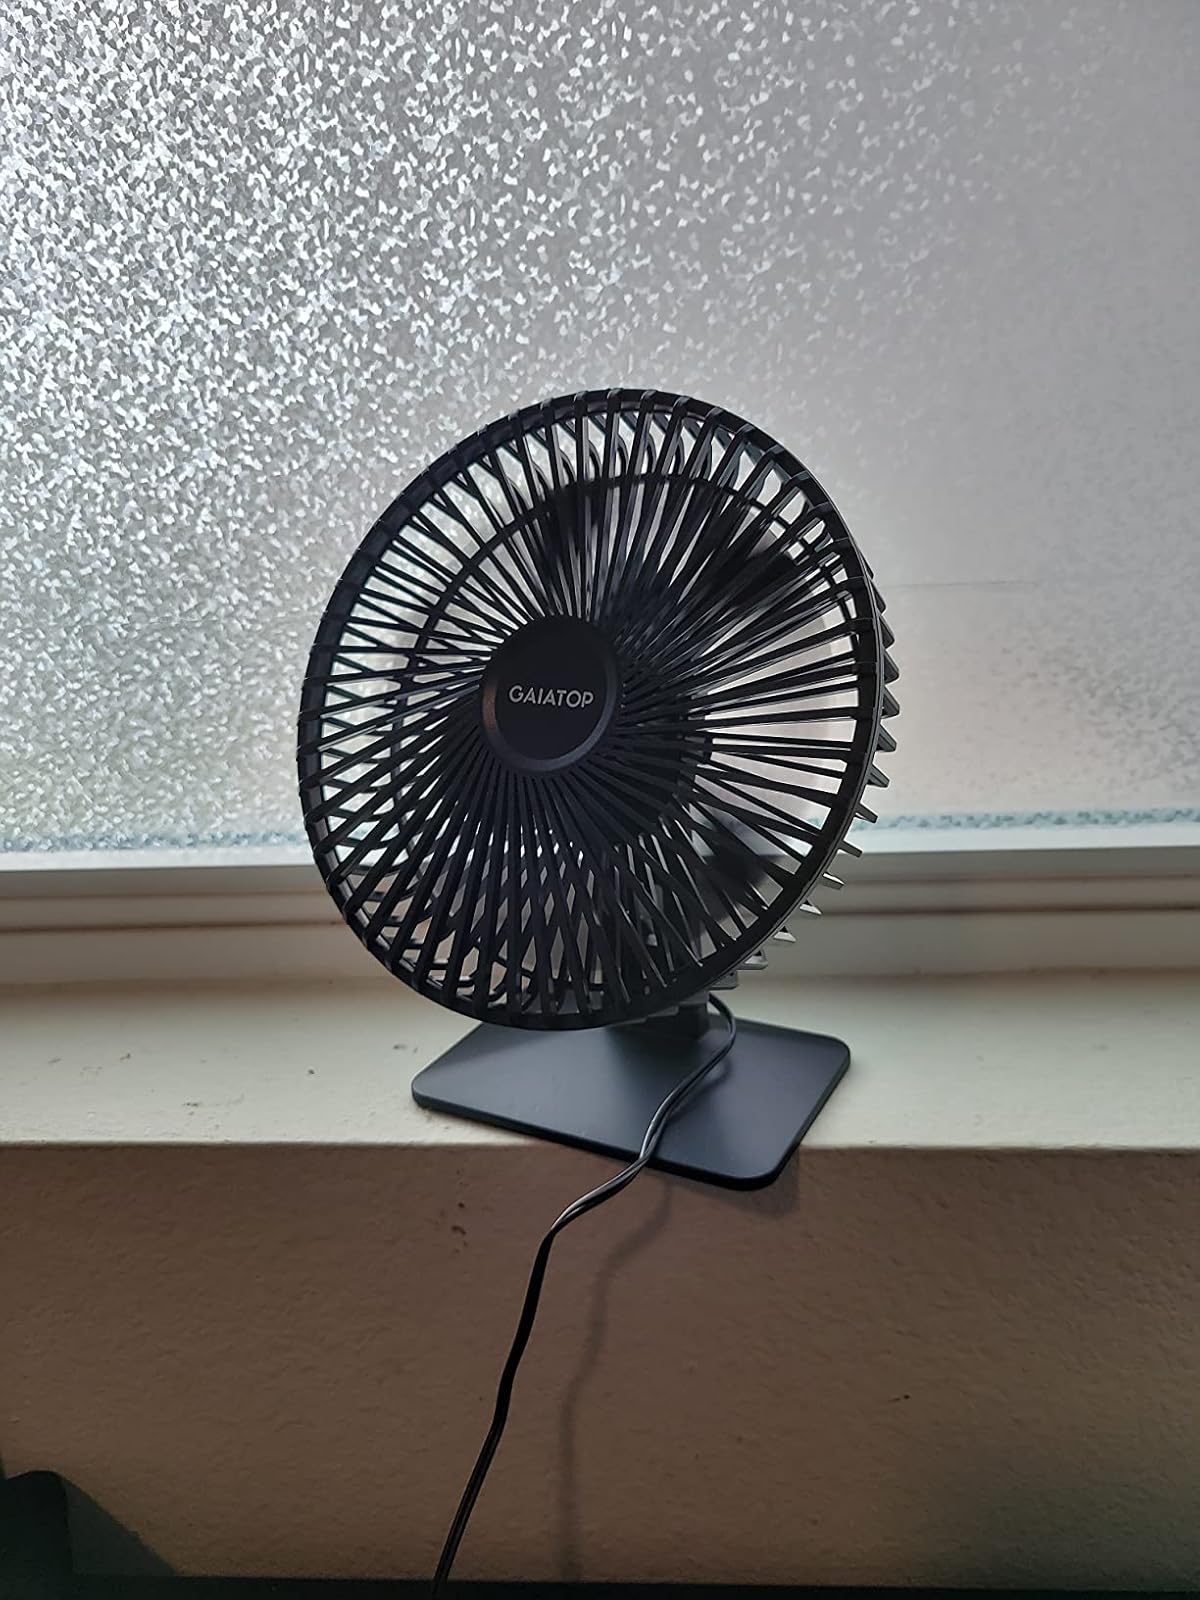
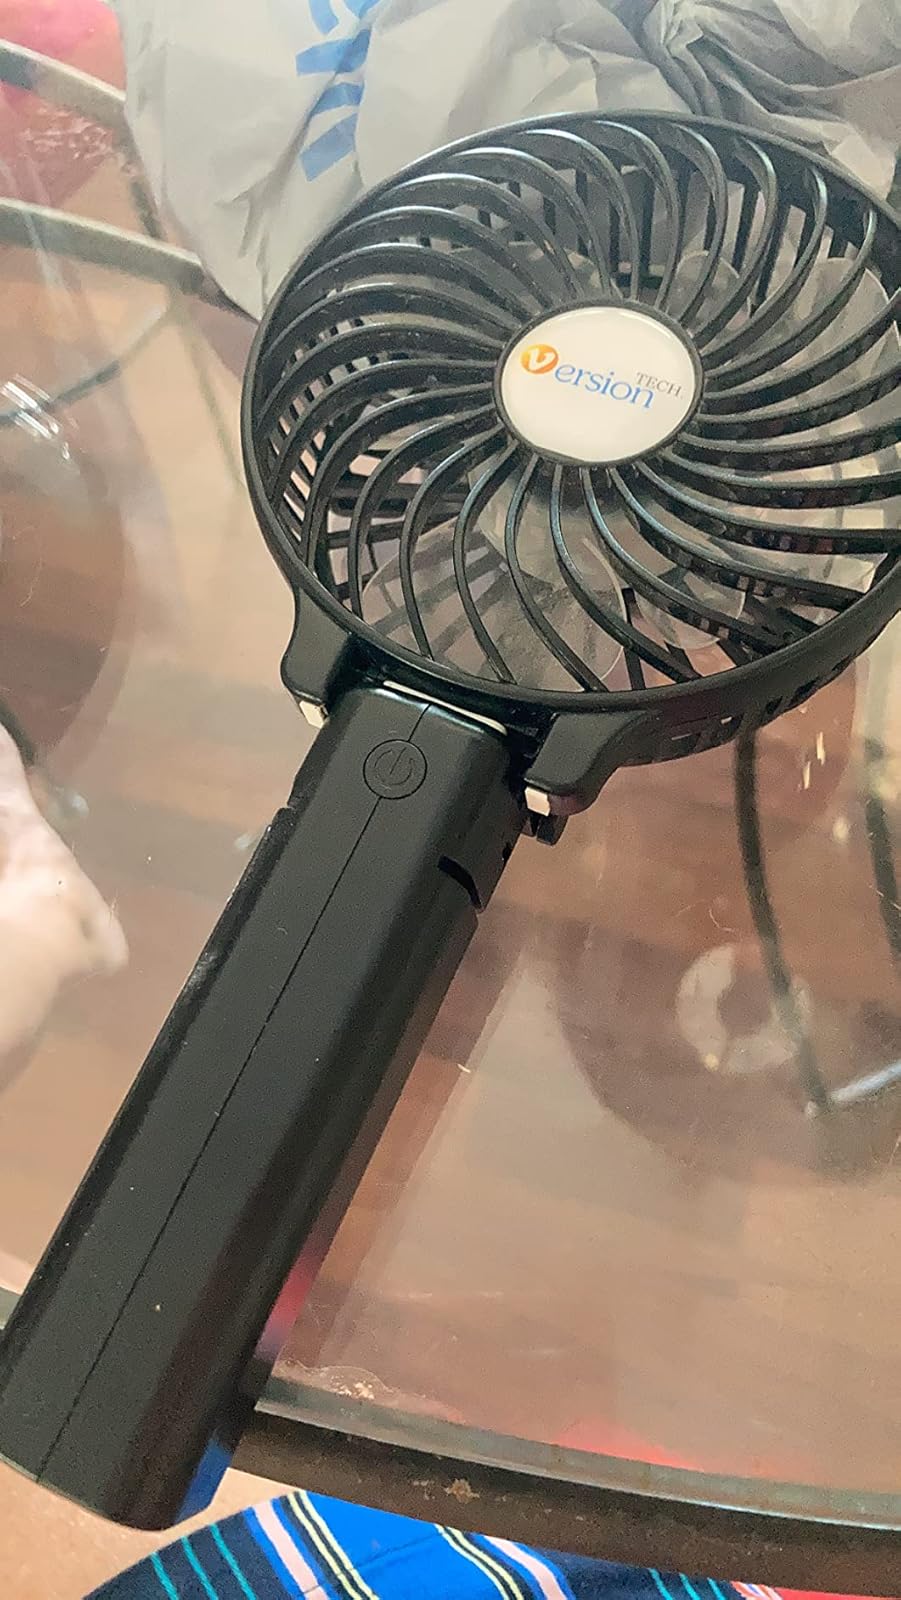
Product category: fan
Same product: no